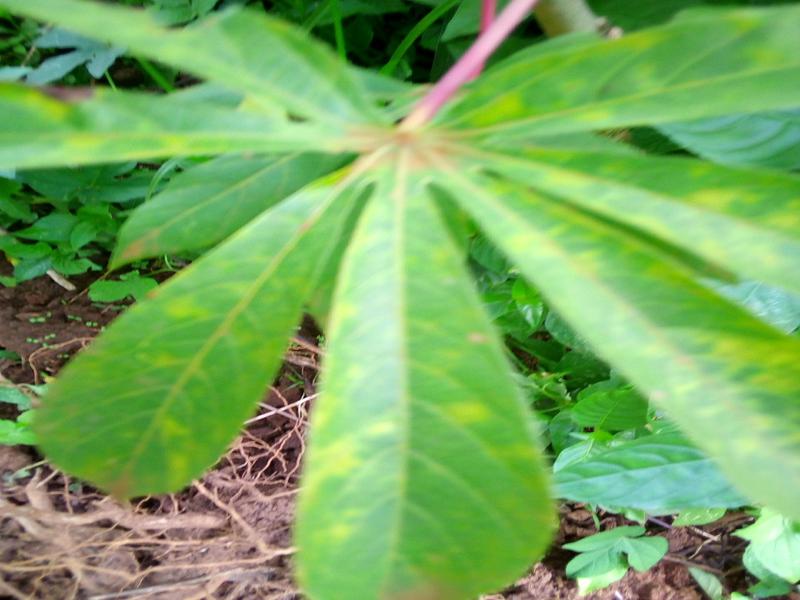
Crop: cassava
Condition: brown_streak_disease